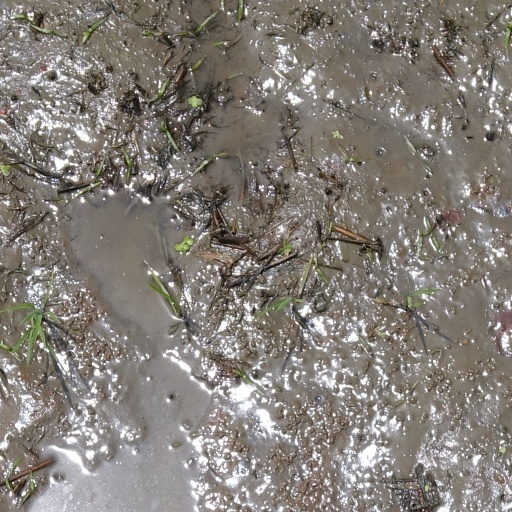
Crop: rice